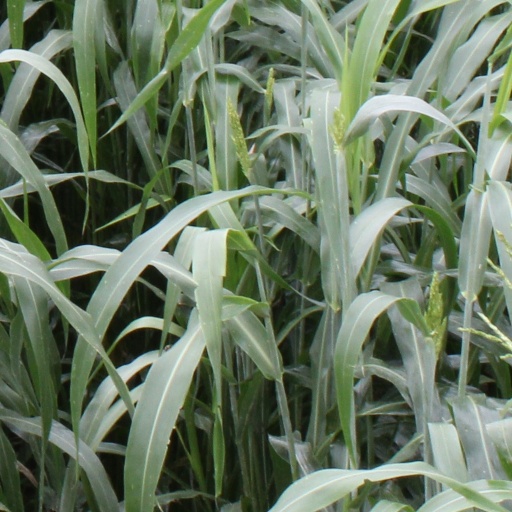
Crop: sorghum